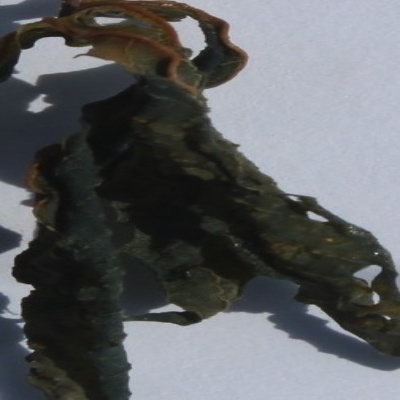
Crop: Cassava
Condition: bacterial blight